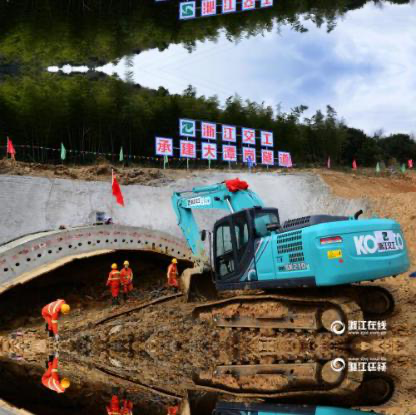
Objects in the image:
label: helmet
label: helmet
label: helmet
label: helmet
label: helmet